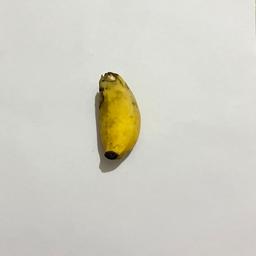
Banana variety: Sabri Kola